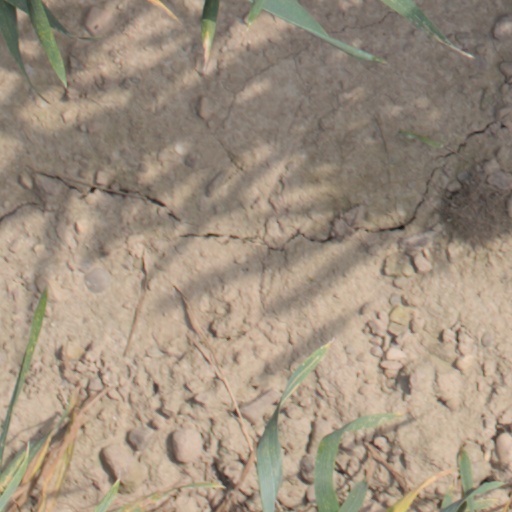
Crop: wheat